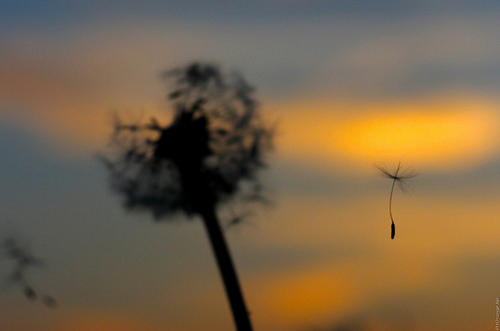
Flower: dandelion